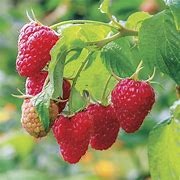
Label: raspberry